University of the Philippines Los Baños

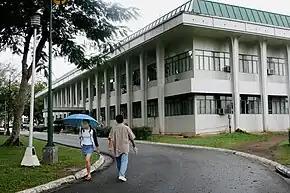
The Department of Agricultural Information and Communication building (now College of Development Communication) was built under Umali's Five-Year Development Program.

Dioscoro Umali became UPCA dean in 1959. Umali's administration oversaw the creation of IRRI, SEARCA (of which he was the first director), and the Department of Food Science and Technology. New facilities were also constructed under his Five-Year Development Program.